History of Protestantism

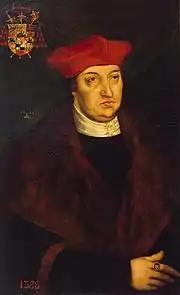
Albert of Mainz and Magdeburg procured the services of Johann Tetzel to sell the indulgences in his diocese.

Martin Luther was a German friar, theologian, university professor, priest, father of Protestantism, and church reformer whose ideas started the Protestant Reformation.